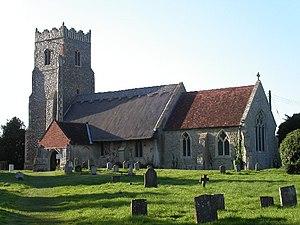
Iken est un village et une paroisse civile du Suffolk, en Angleterre. Il est situé près de l'estuaire de l'Alde, à une trentaine de kilomètres au nord-est de la ville d'Ipswich. Administrativement, il relève du district de Suffolk Coastal. Au recensement de 2011, il comptait 101 habitants.